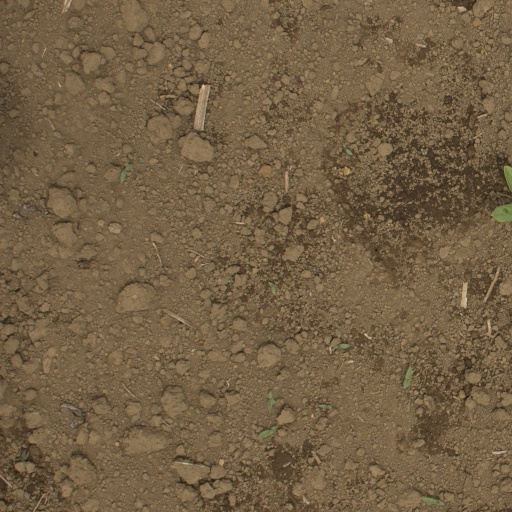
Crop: Jerusalem artichoke